Jūmonji Station

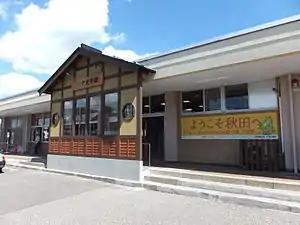
Jūmonji Station (August 2013)

is a railway station on the Ōu Main Line in the city of Yokote, Akita Prefecture, Japan, operated by JR East.